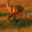
Label: fox